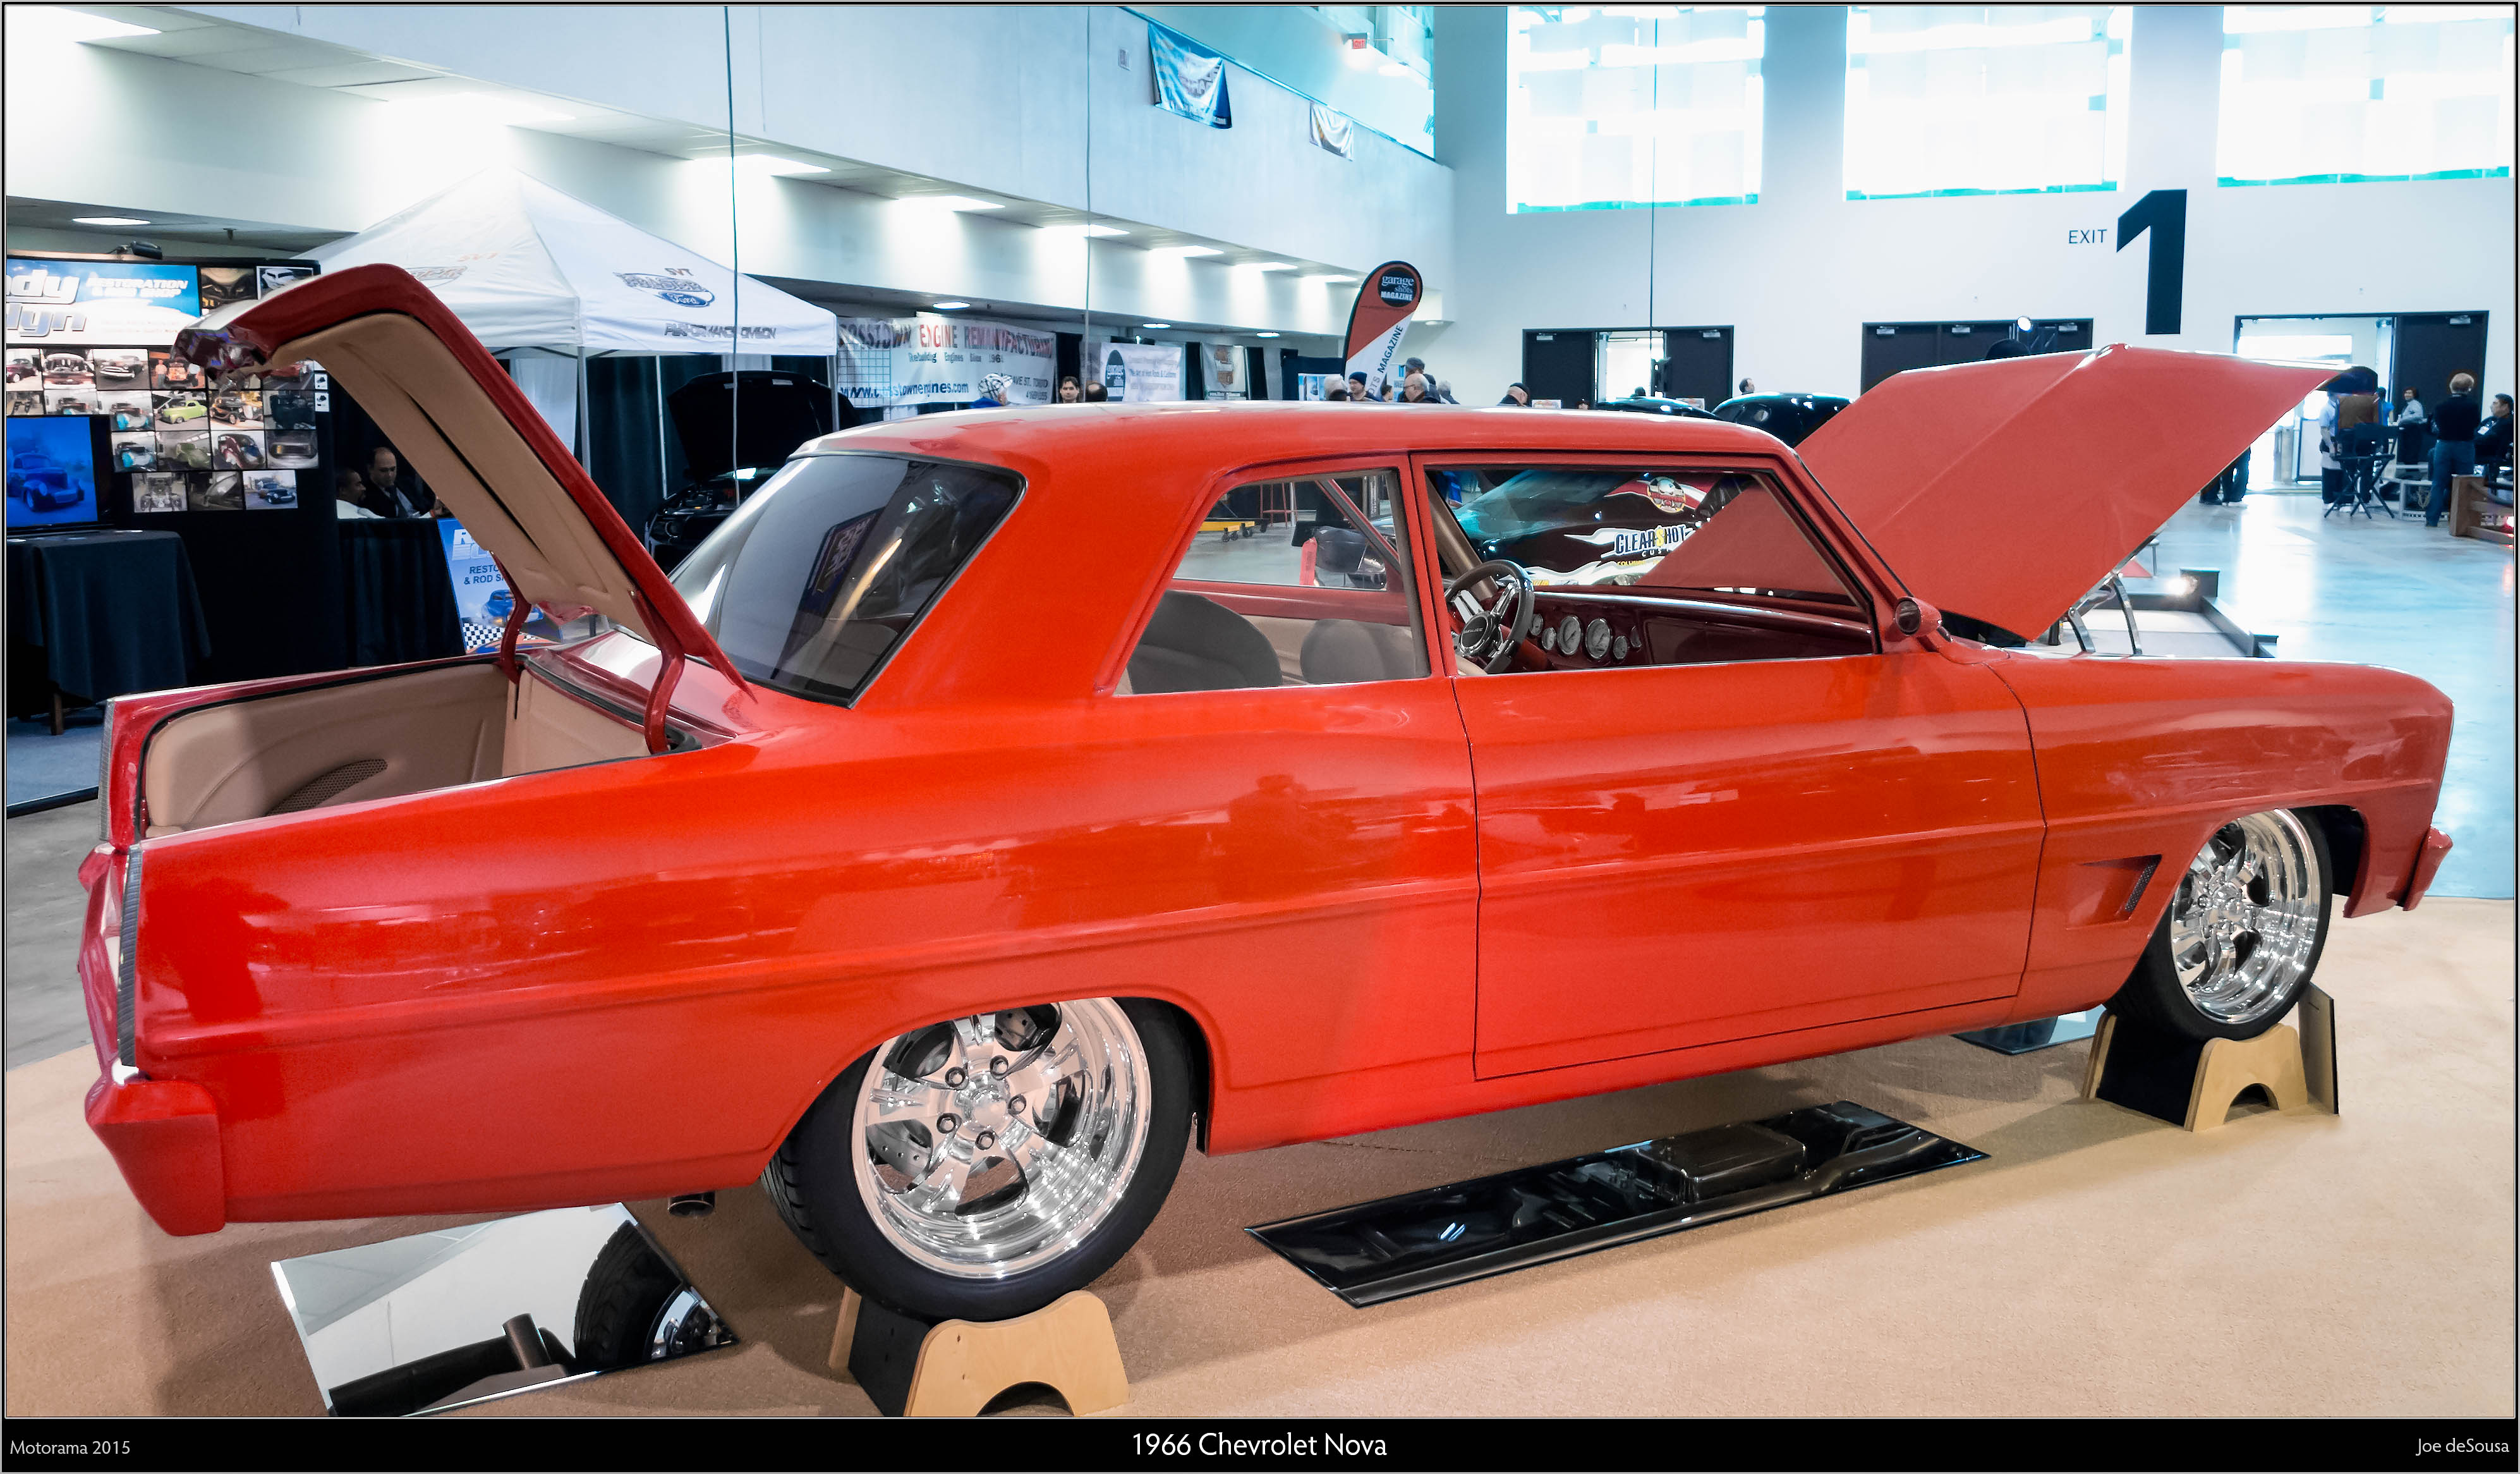
car, vehicle, show, canada, sedan, mississauga, ontario, chevrolet, lumix, panasonic, dmc, lx7, panasoniclumixdmclx7, custom, motorama, otherkeywords, antique car, auto show, land vehicle, automobile make, automotive exterior, compact car, family car